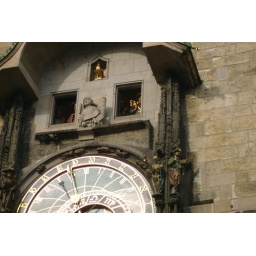
Figures of saints pop out of the windows every hour above the astronomical clock in Old Town Square.